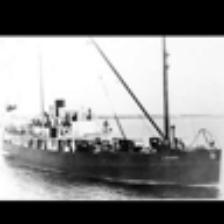
Label: NonHuman